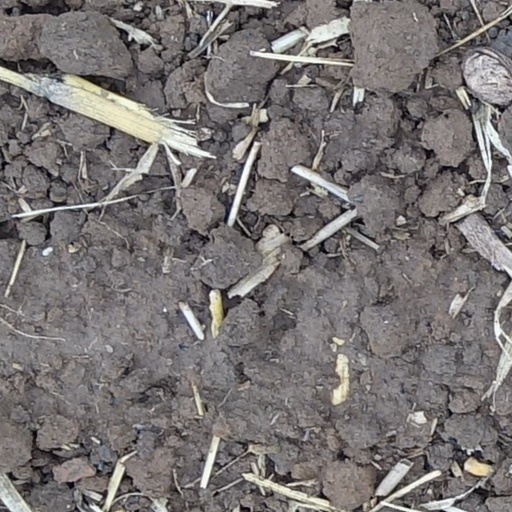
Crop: wheat